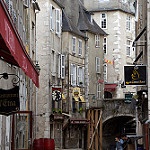
Scene: Outdoor